Expressways in South Korea

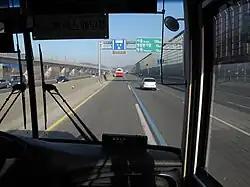
Highway bus lane on Gyeongbu Expressway in the Republic of Korea

Hi-pass is an electronic toll collection system for the expressways in South Korea.